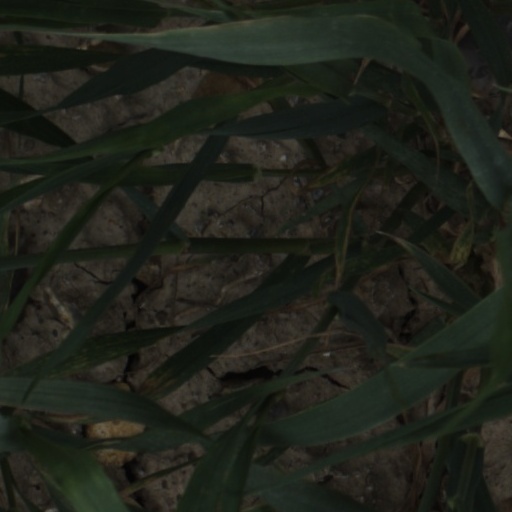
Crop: wheat